Ulysses S. Grant III

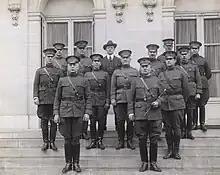
The Allied War Council at the home of General Tasker H. Bliss at Versailles, France, May 1918. Colonel U. S. Grant III is stood in the second row, fourth from the right.

Grant served on Mindanao in the Philippines (1903–04); the Cuban Pacification (1906); the Mexican Border Service (1913–1917), including the Veracruz Expedition (1914), and the Pancho Villa Expedition (1916); as well as in World War I and World War II.